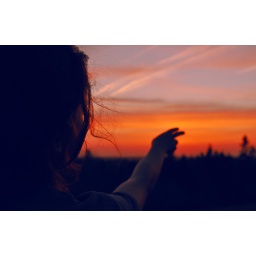
i found my mind in a brown paper bag, but then...